Academy of St Olave's

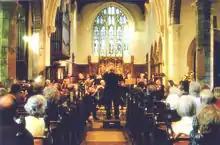
Concert in York in June 2007

The Academy of St Olave's is an English chamber orchestra that plays in the beautiful setting of St Olave's Church, York, England.